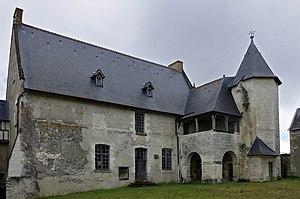
Le prieuré du Louroux, également connu sous le nom de château du Louroux, est situé sur la commune du Louroux dans le département français d'Indre-et-Loire en région Centre-Val de Loire. Il est fondé au cours du XIᵉ siècle par l'abbaye de Marmoutier. Ce monastère bénédictin fait alors partie des neuf prieurés possédés par l'abbatiat tourangeau et implantés dans le diocèse de Tours.